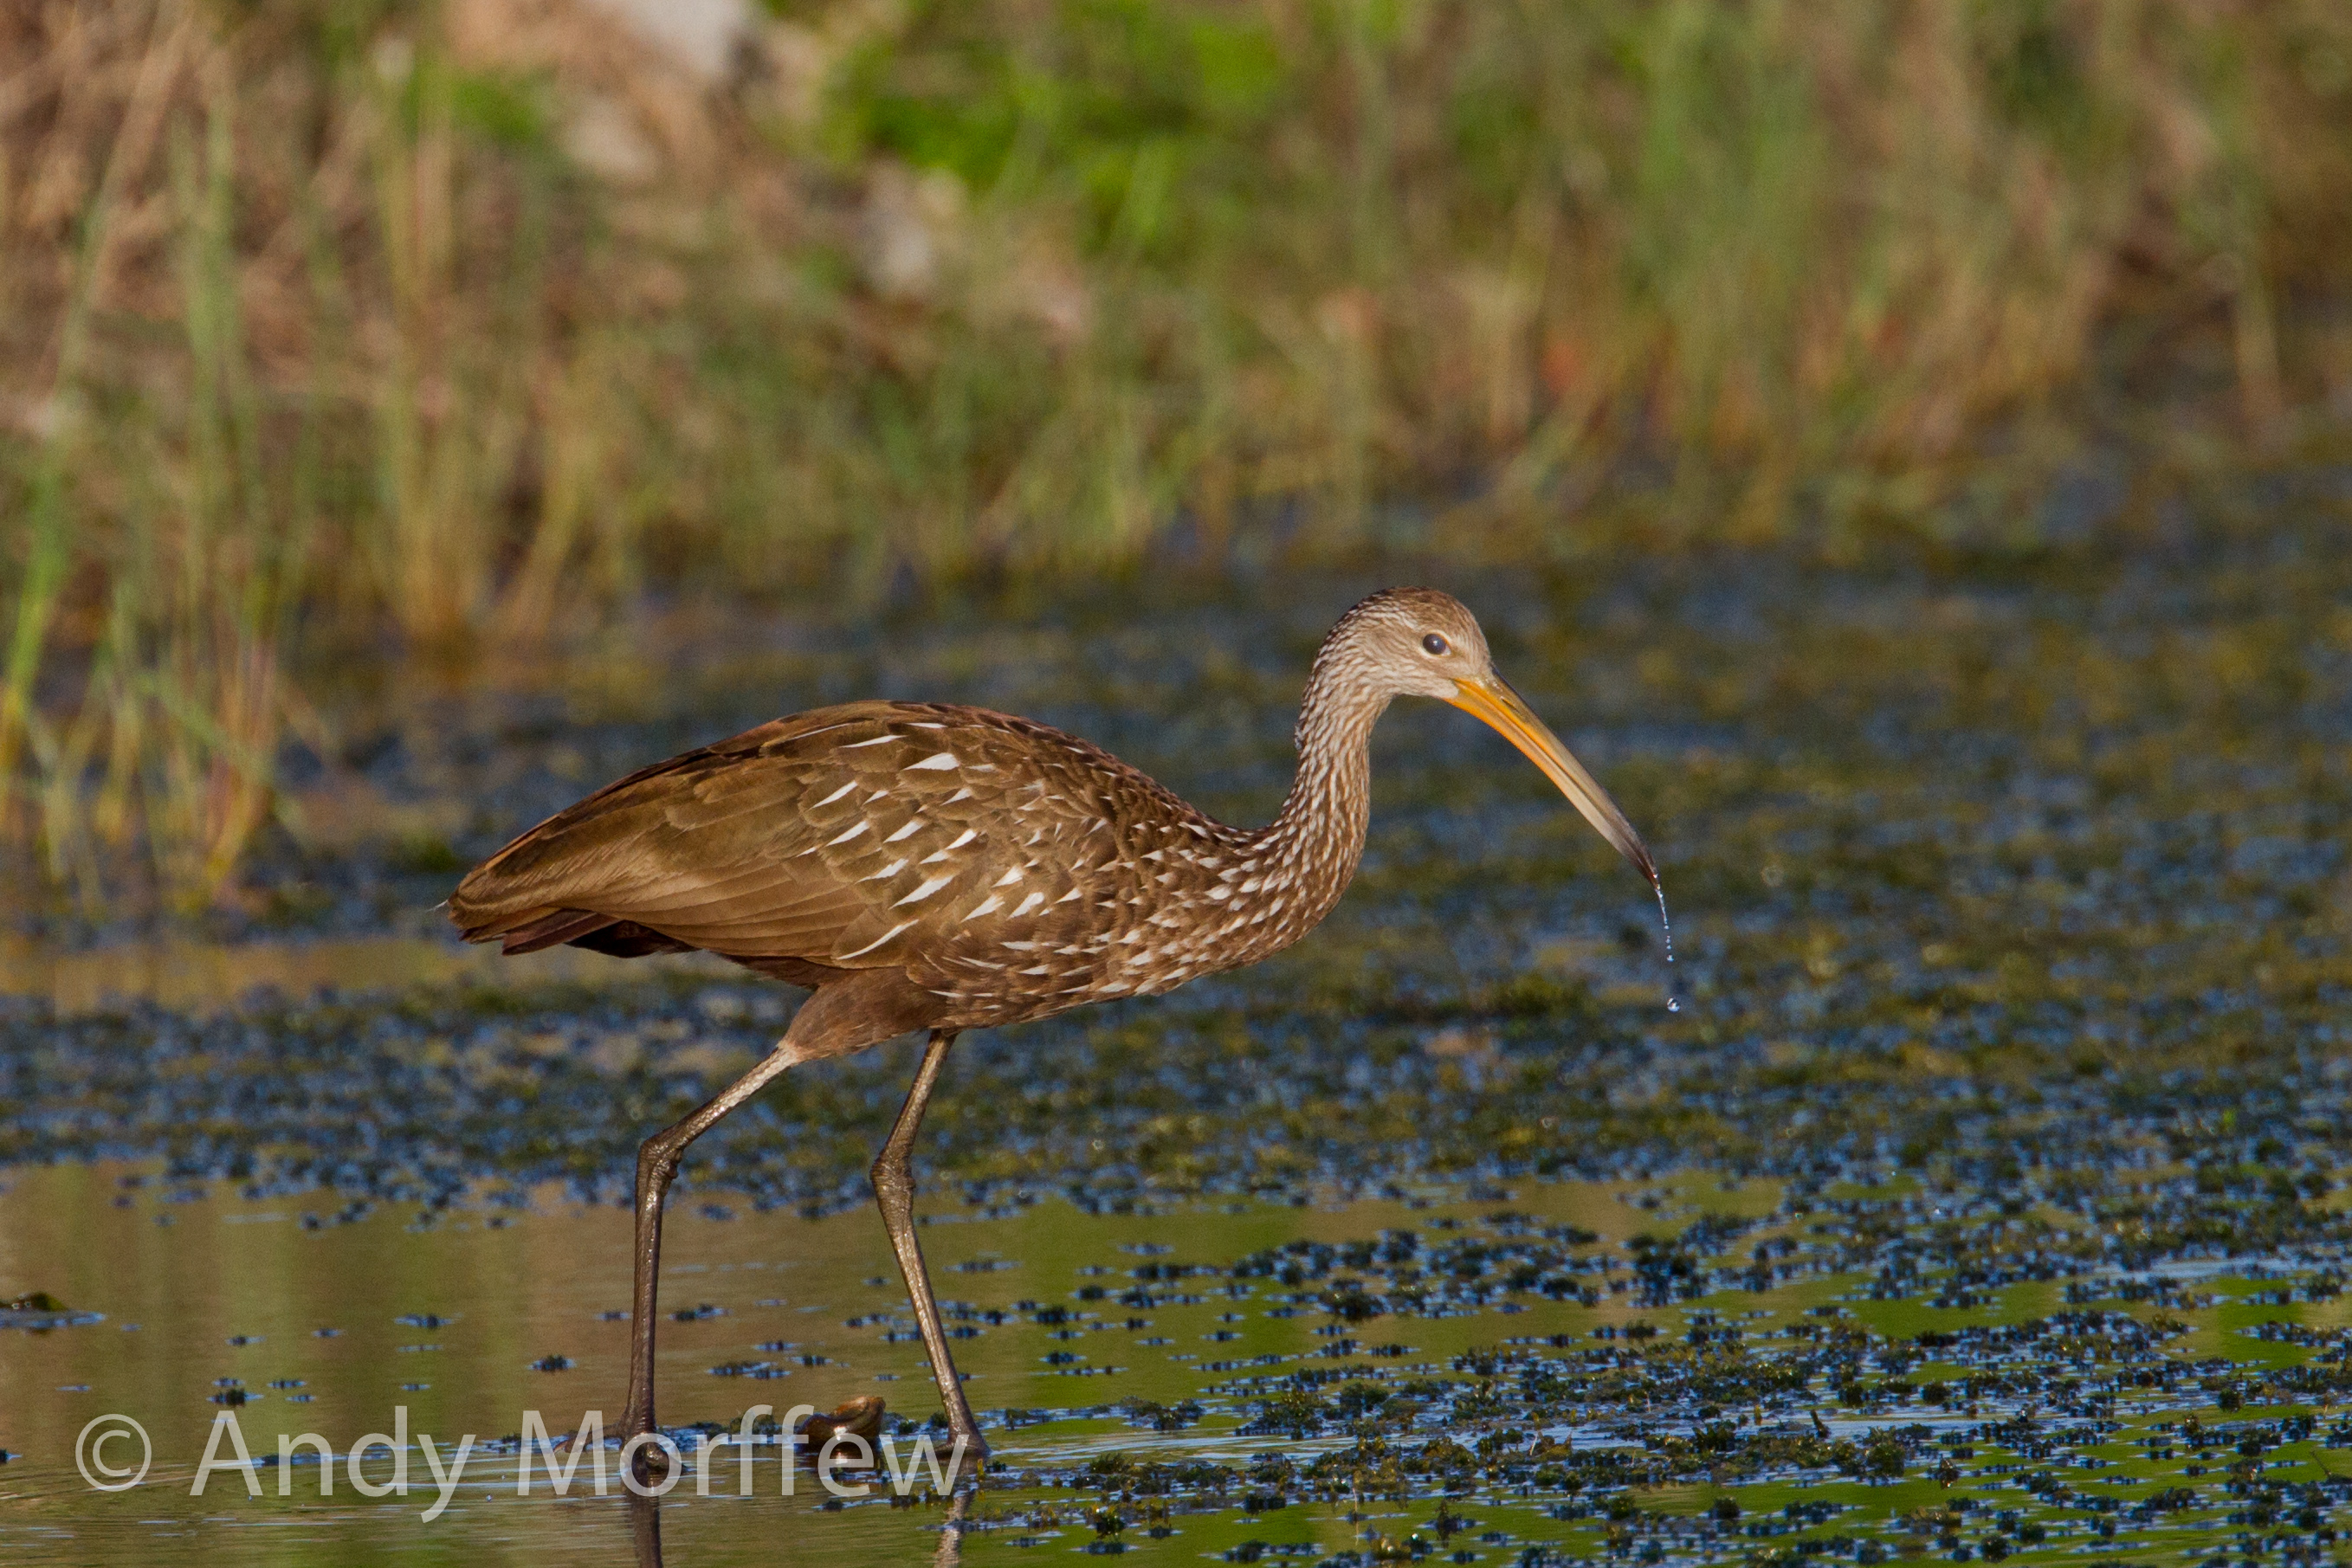
bird, prairie, wildlife, beak, fauna, wetland, vertebrate, habitat, heron, ibis, florida, snipe, shorebird, sandpiper, andymorffew, morffew, eaglelakespark, limpkin, redshank